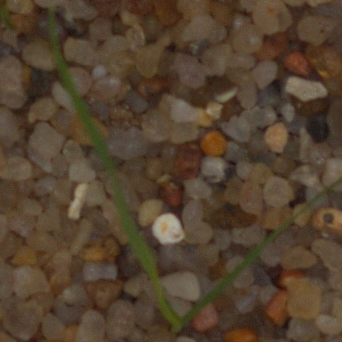
Label: loose_silkybent